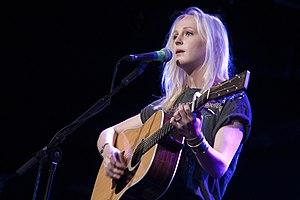
Laura Beatrice Marling est une chanteuse et compositrice anglaise, née le 1ᵉʳ février 1990 dans le comté de Hampshire. Elle baigne dans la musique depuis petite, sa mère est professeur de musique et son père possédait un studio d'enregistrement. C'est lui qui l'a initié à la guitare folk dès son plus jeune âge. À l'âge de 16 ans elle s'installe à Londres et fréquente alors la scène « Nu folk ».